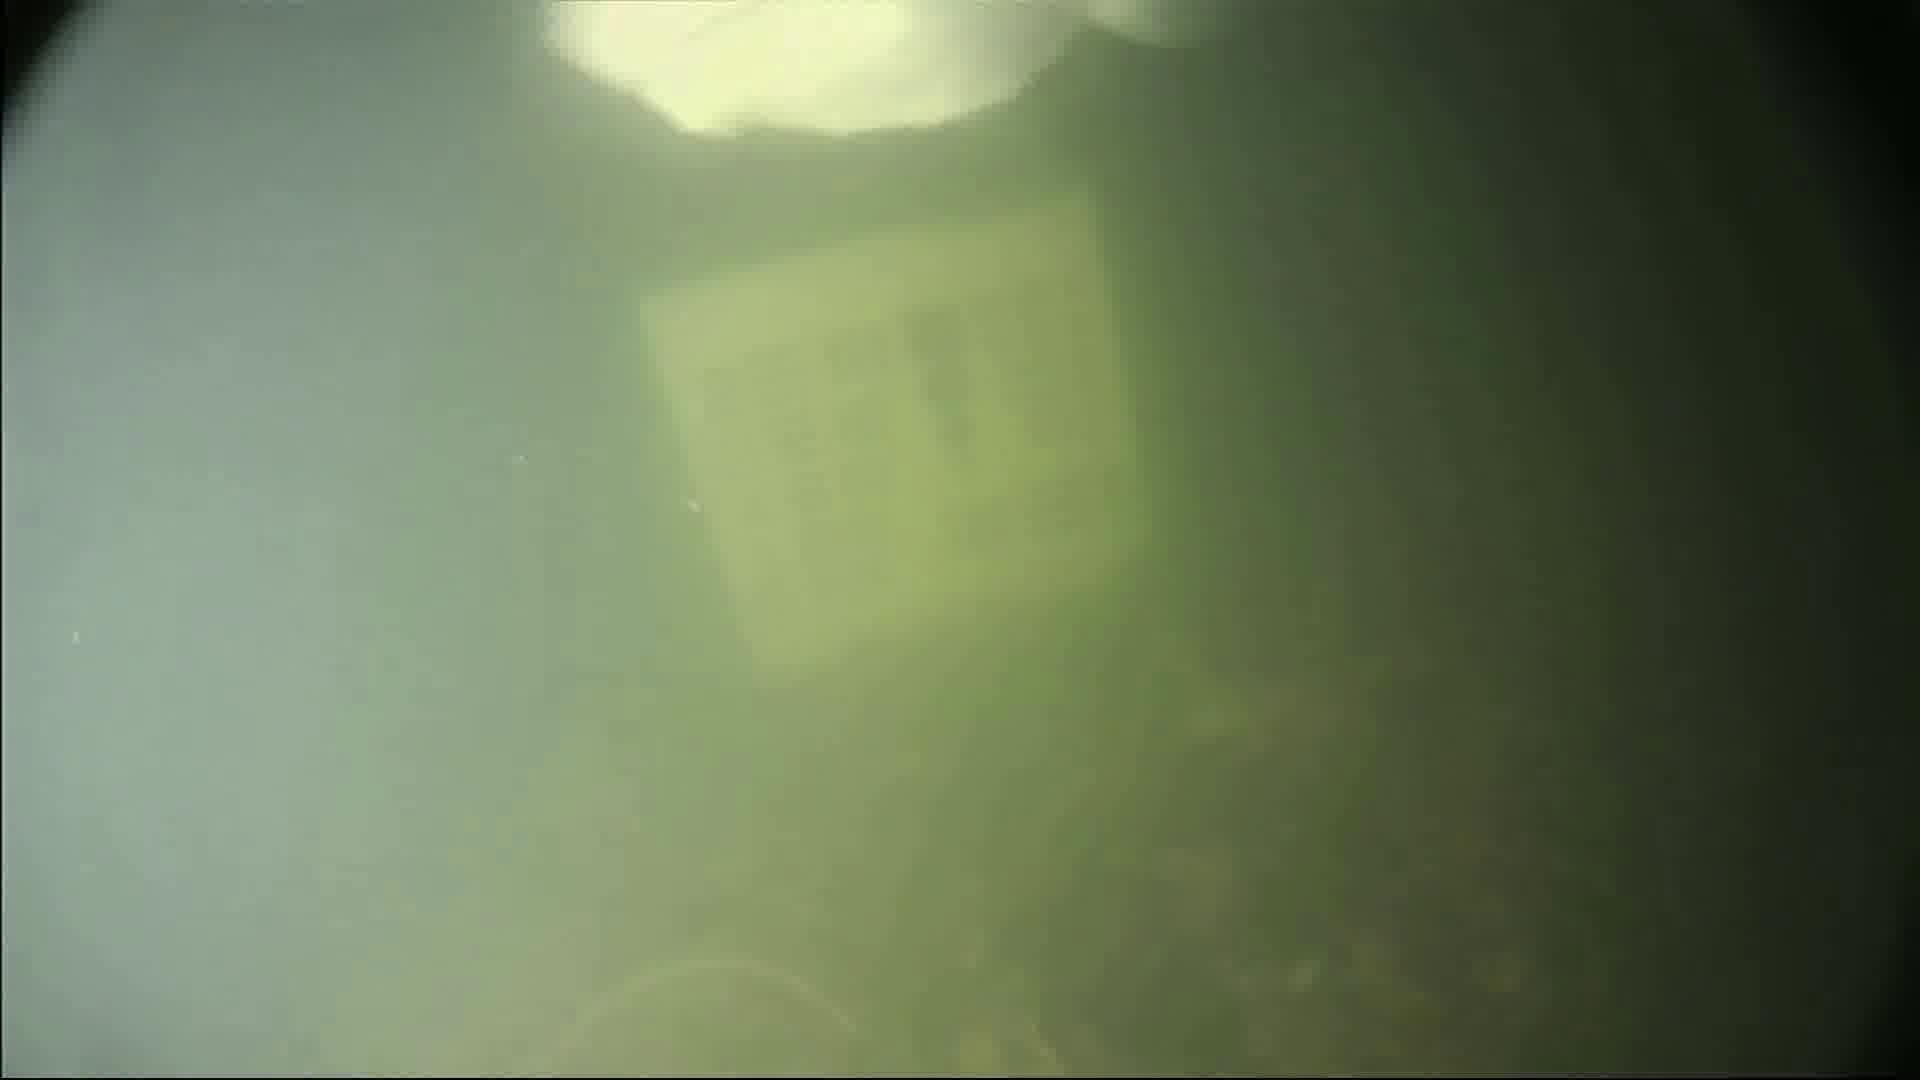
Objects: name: fish